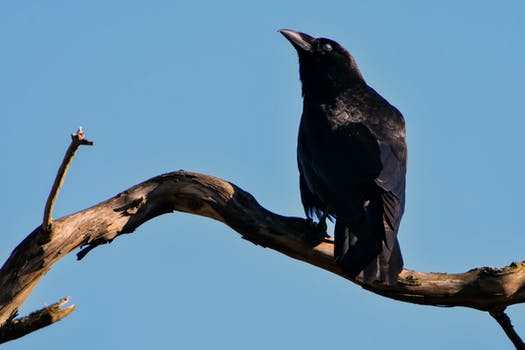
Label: No Watermark